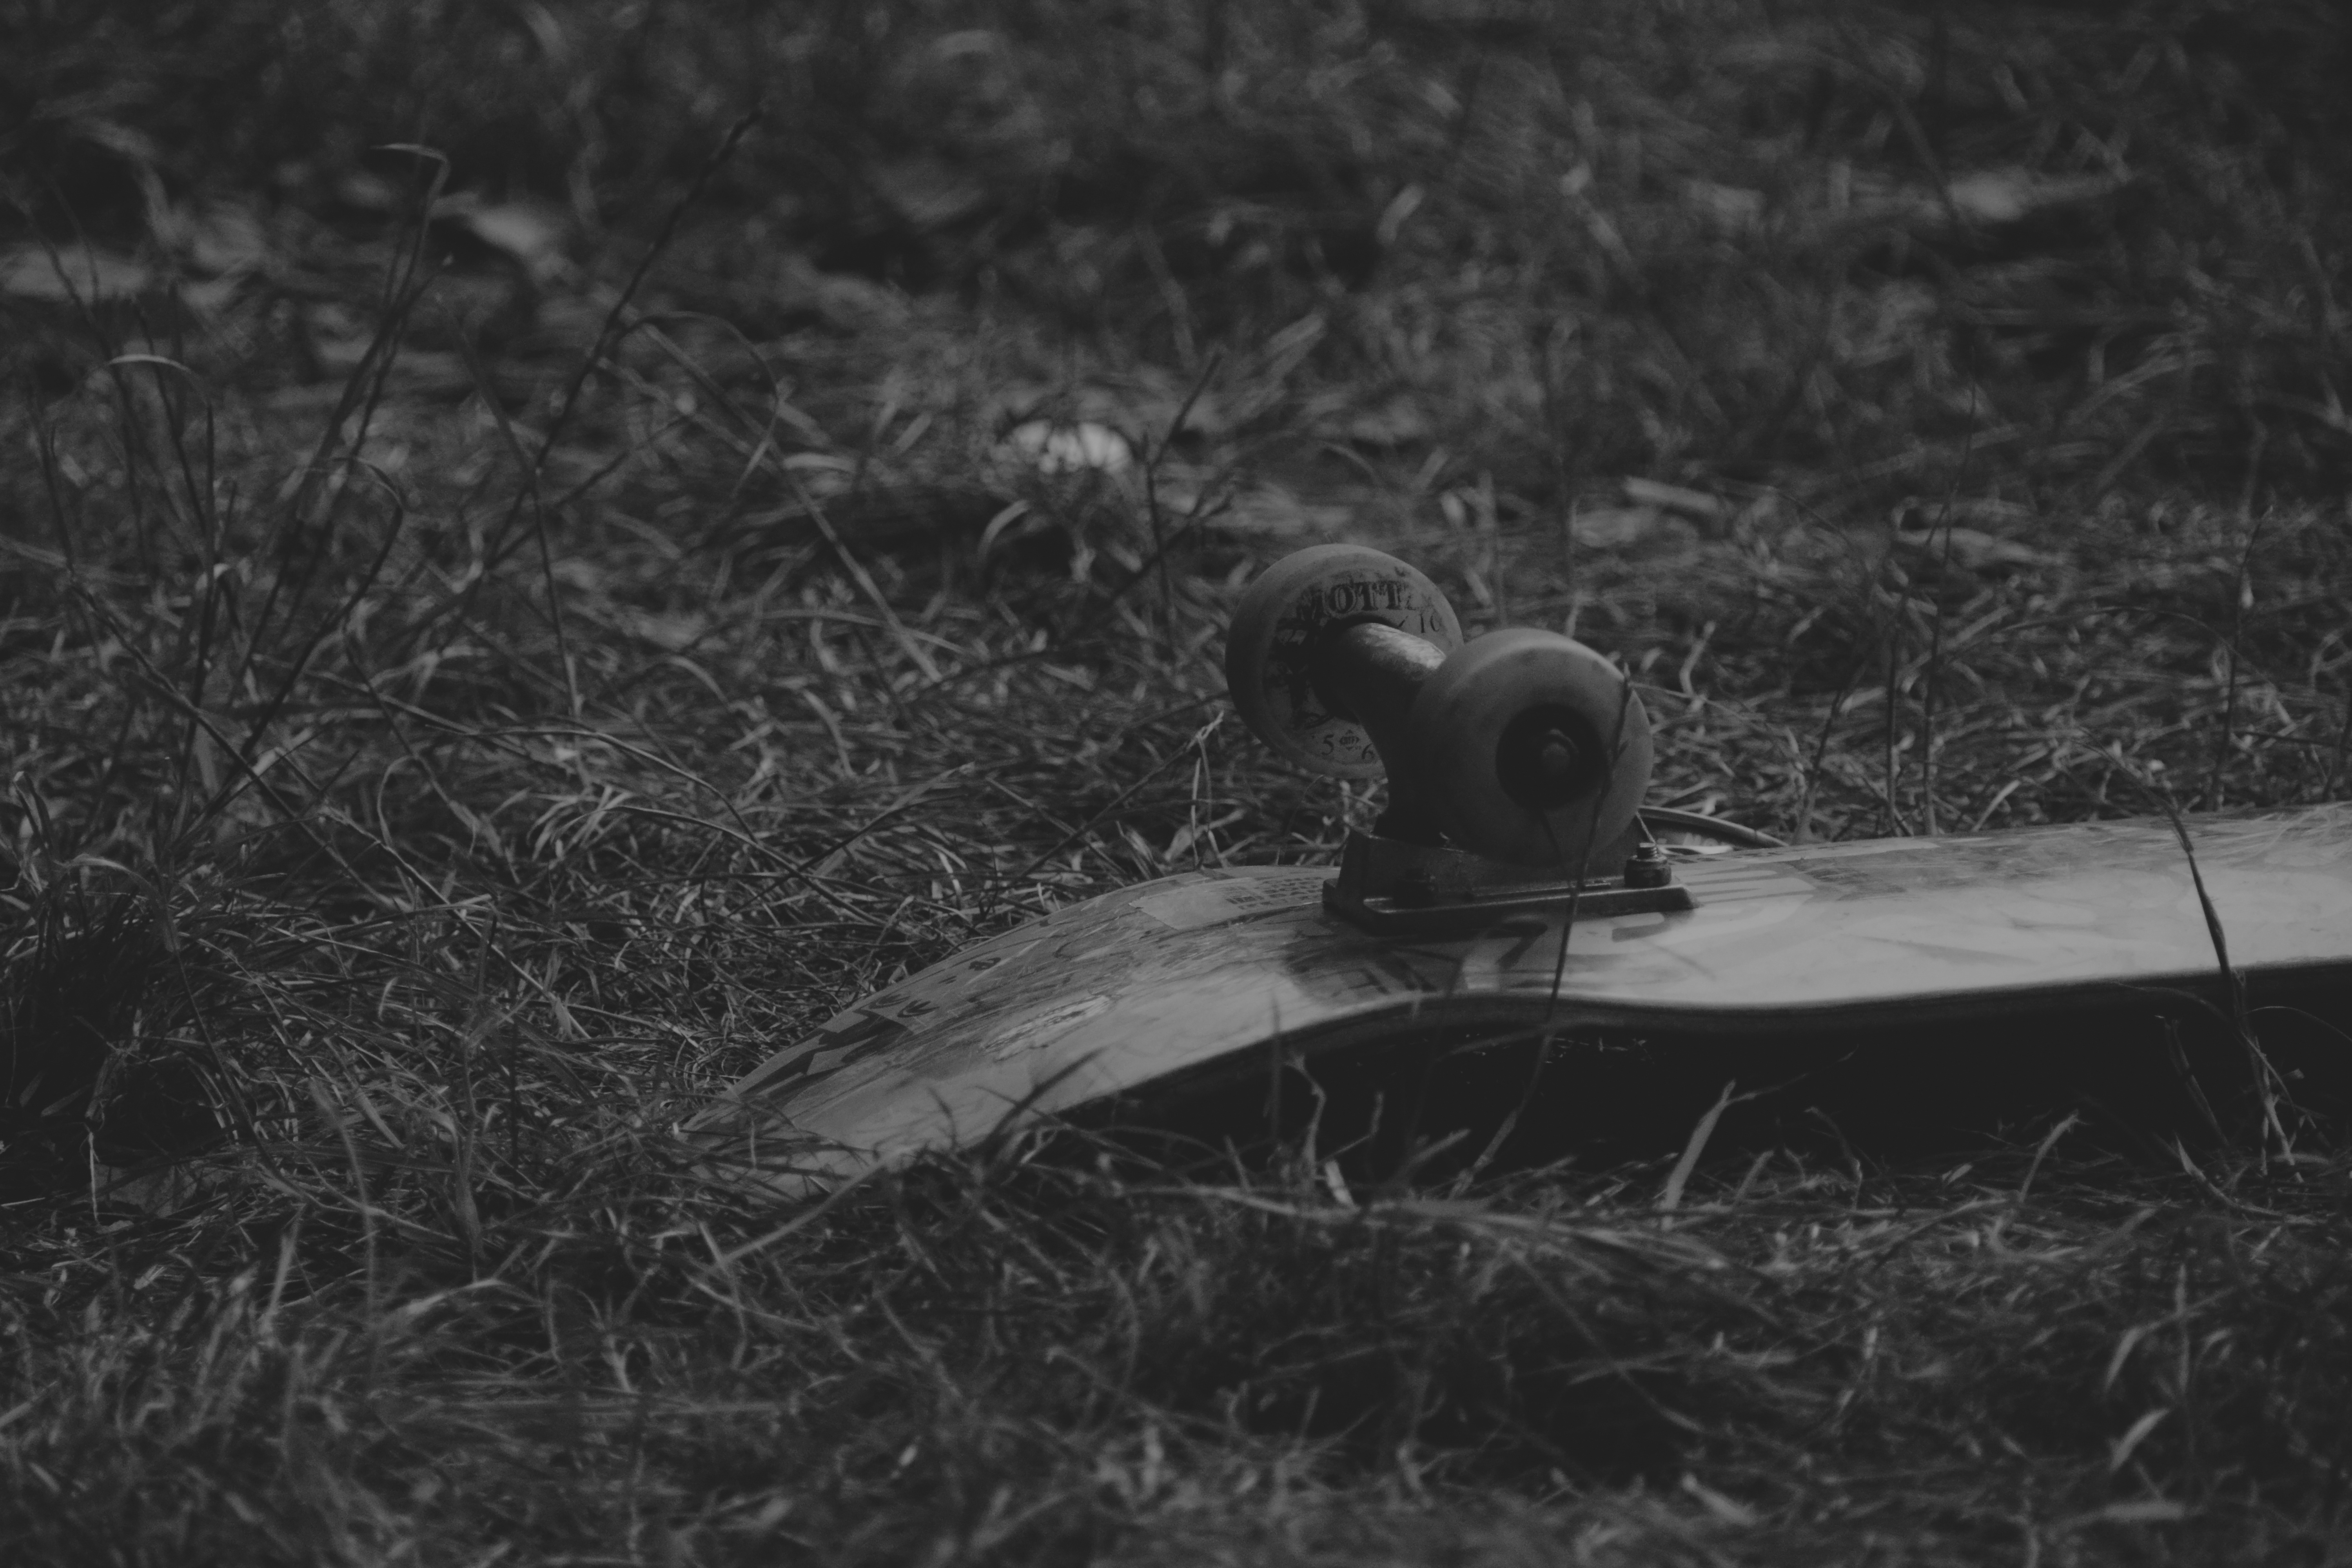
grass, black and white, wildlife, darkness, black, monochrome, fauna, vertebrate, monochrome photography